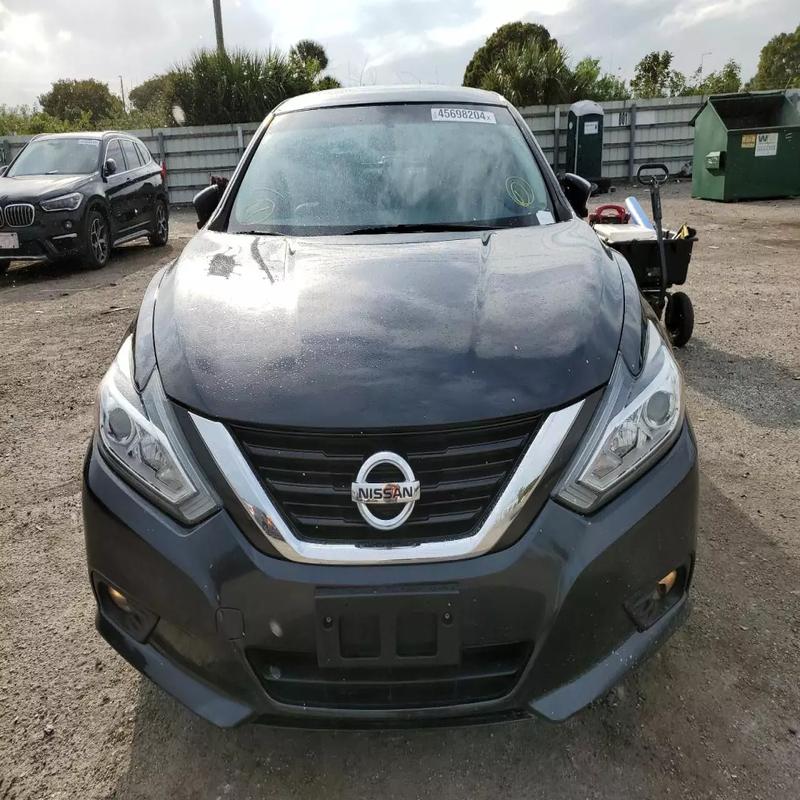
Aucun dommage détecté.
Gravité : aucun